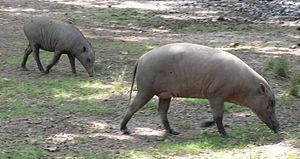
Une femelle et son petit
Les babiroussas ou babyrousas forment un genre de suidés. Le nom provient du malais, babi et rusa.